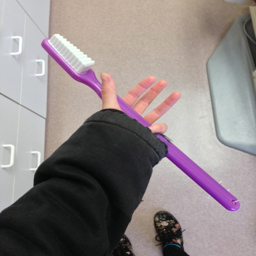
my hands are too small for this average sized toothbrush .